Gil Rémillard

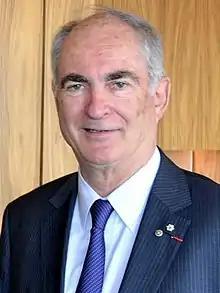
Gil Rémillard in 2014

Born in Hull, Quebec (now Gatineau, Quebec), Rémillard is the son of Carmel Rémillard and Jeannine Desjardins. He studied at the University of Ottawa, where he obtained a licence in law in 1968, and at the Université de Nice, where he obtained a State doctorate in constitutional law in 1972.